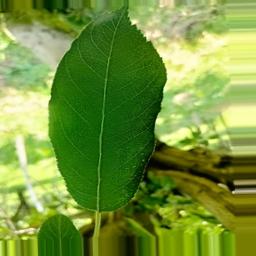
Label: Healthy